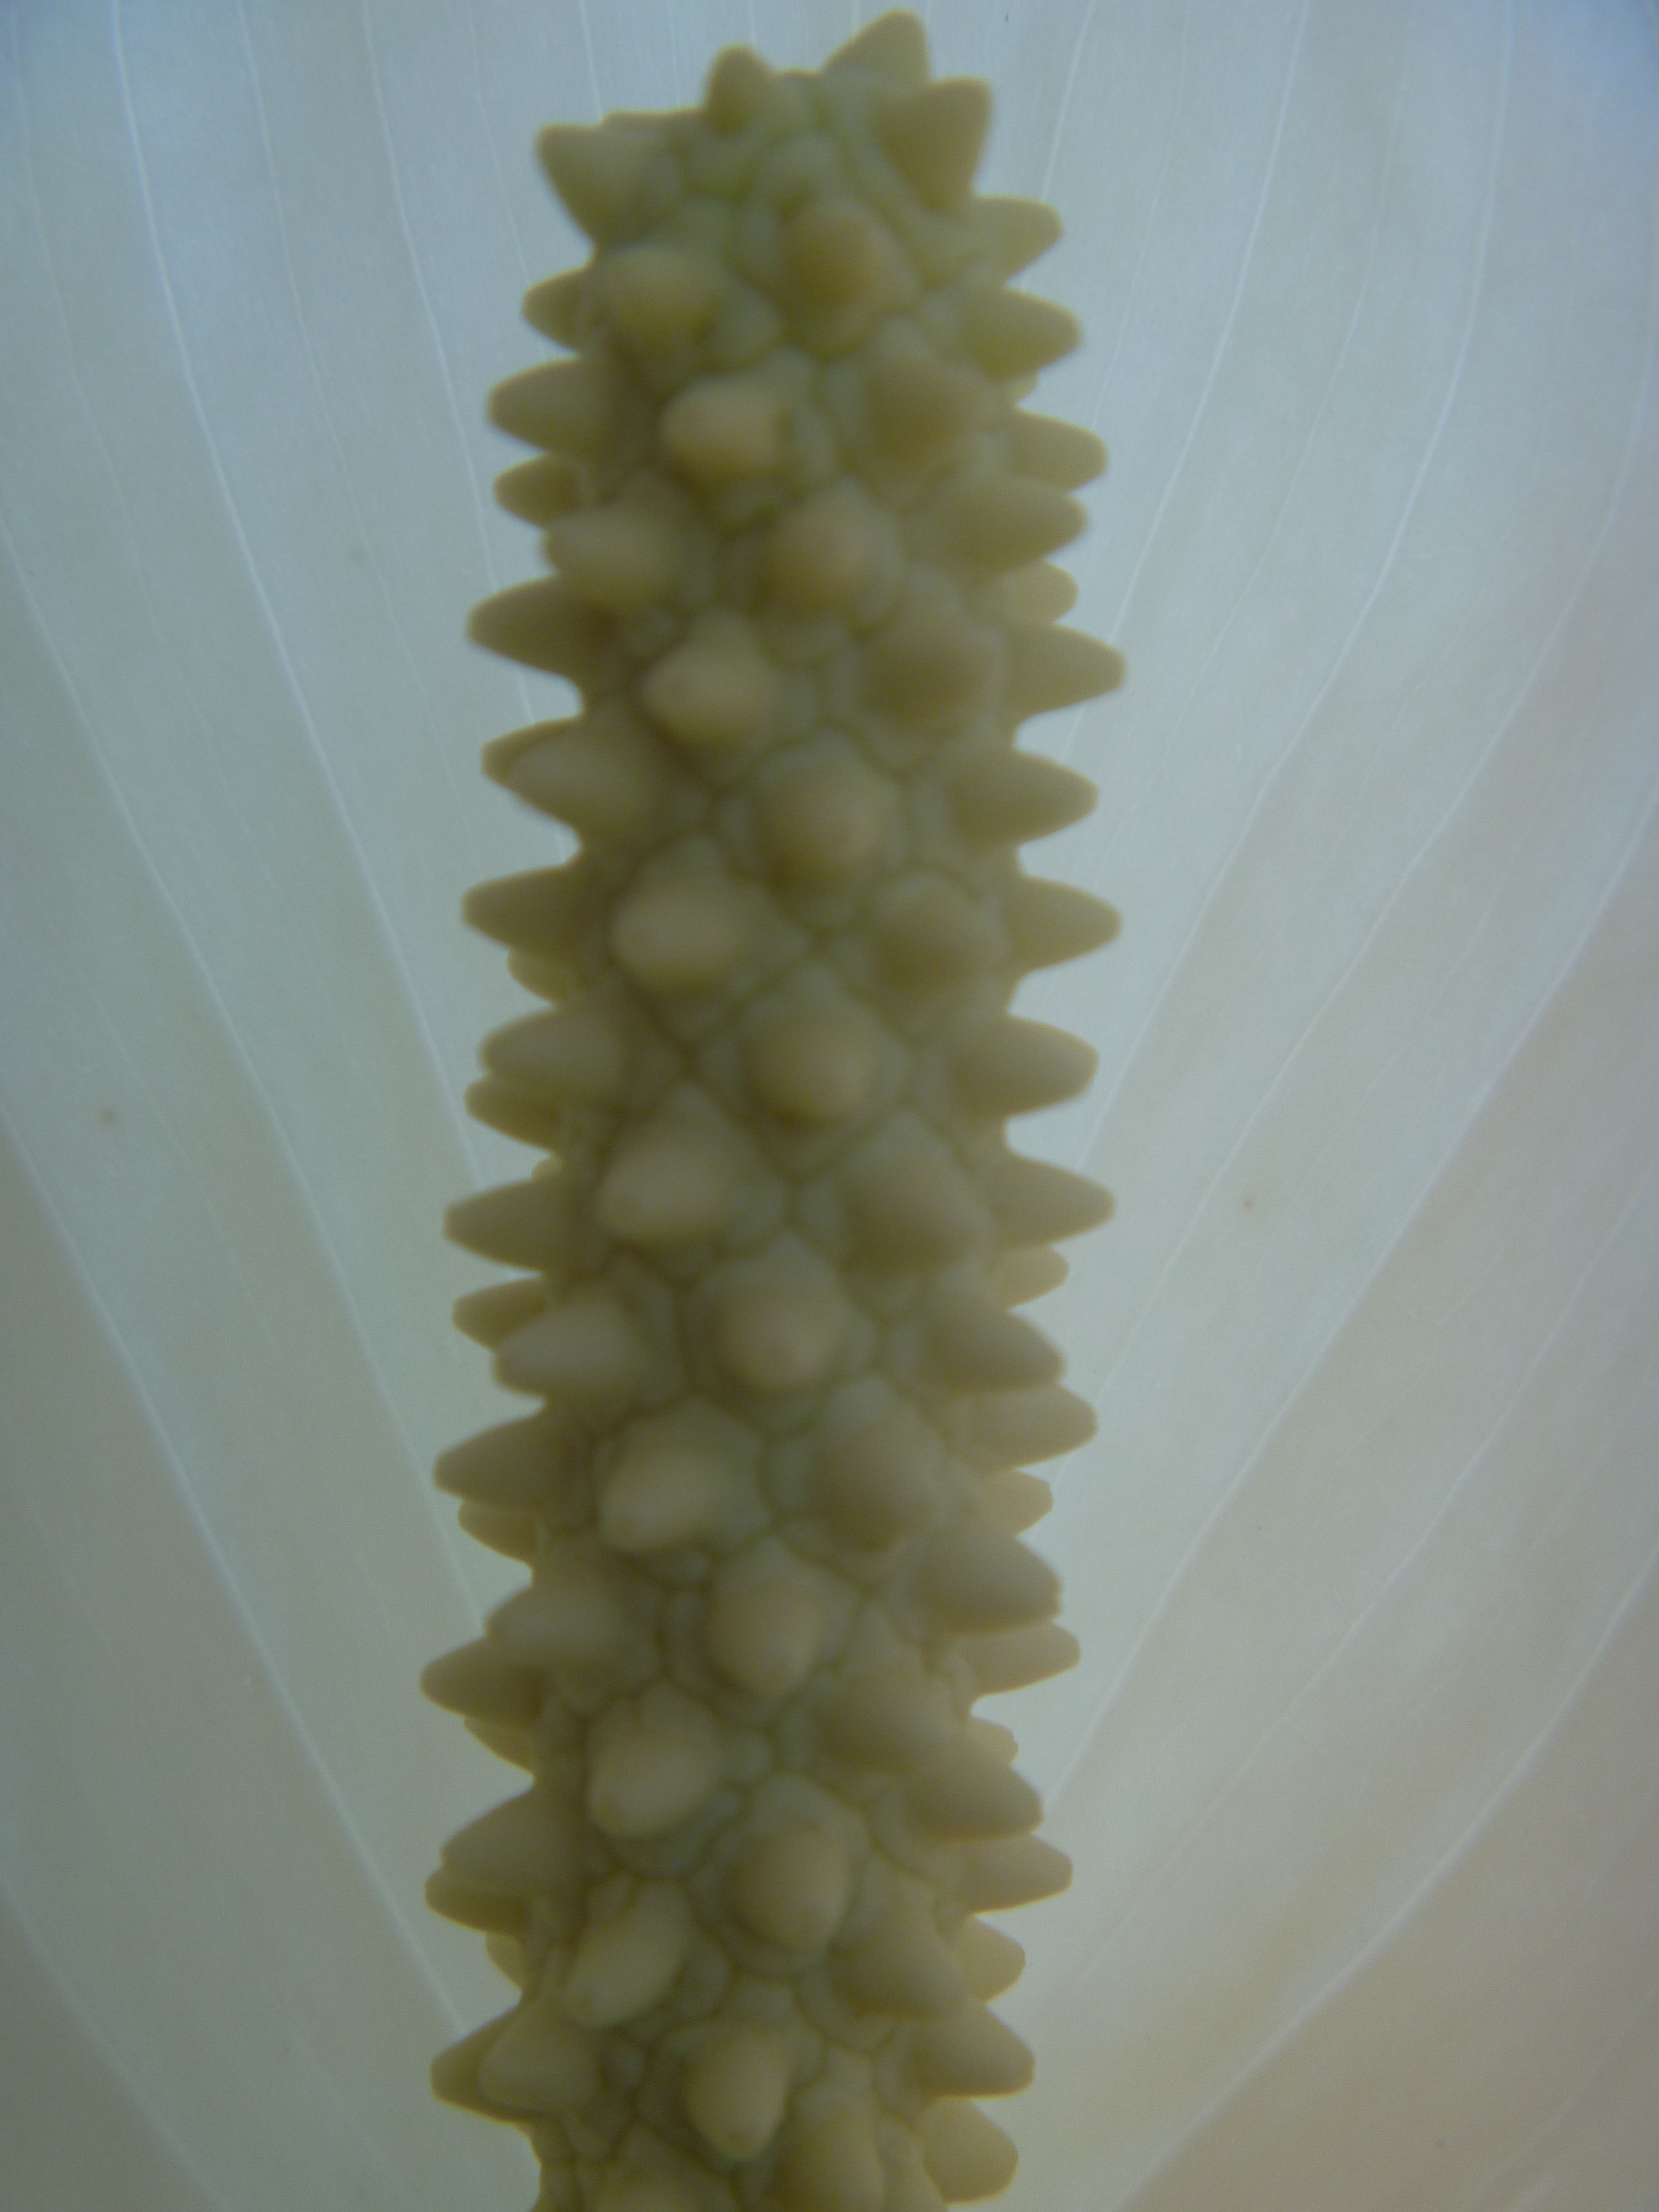
plant, flower, food, produce, macro, flor, plantas, argentina, misiones, flowering plant, land plant